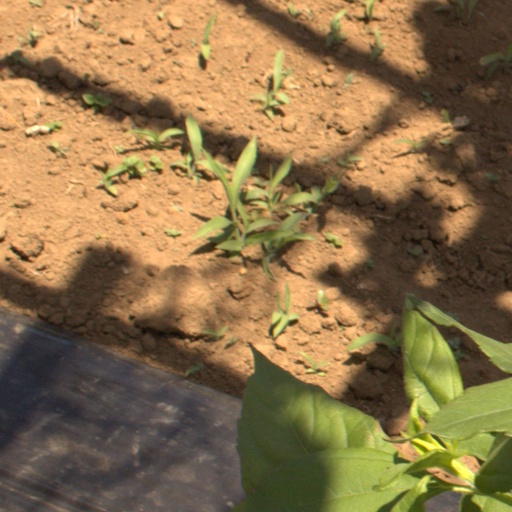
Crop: Jerusalem artichoke